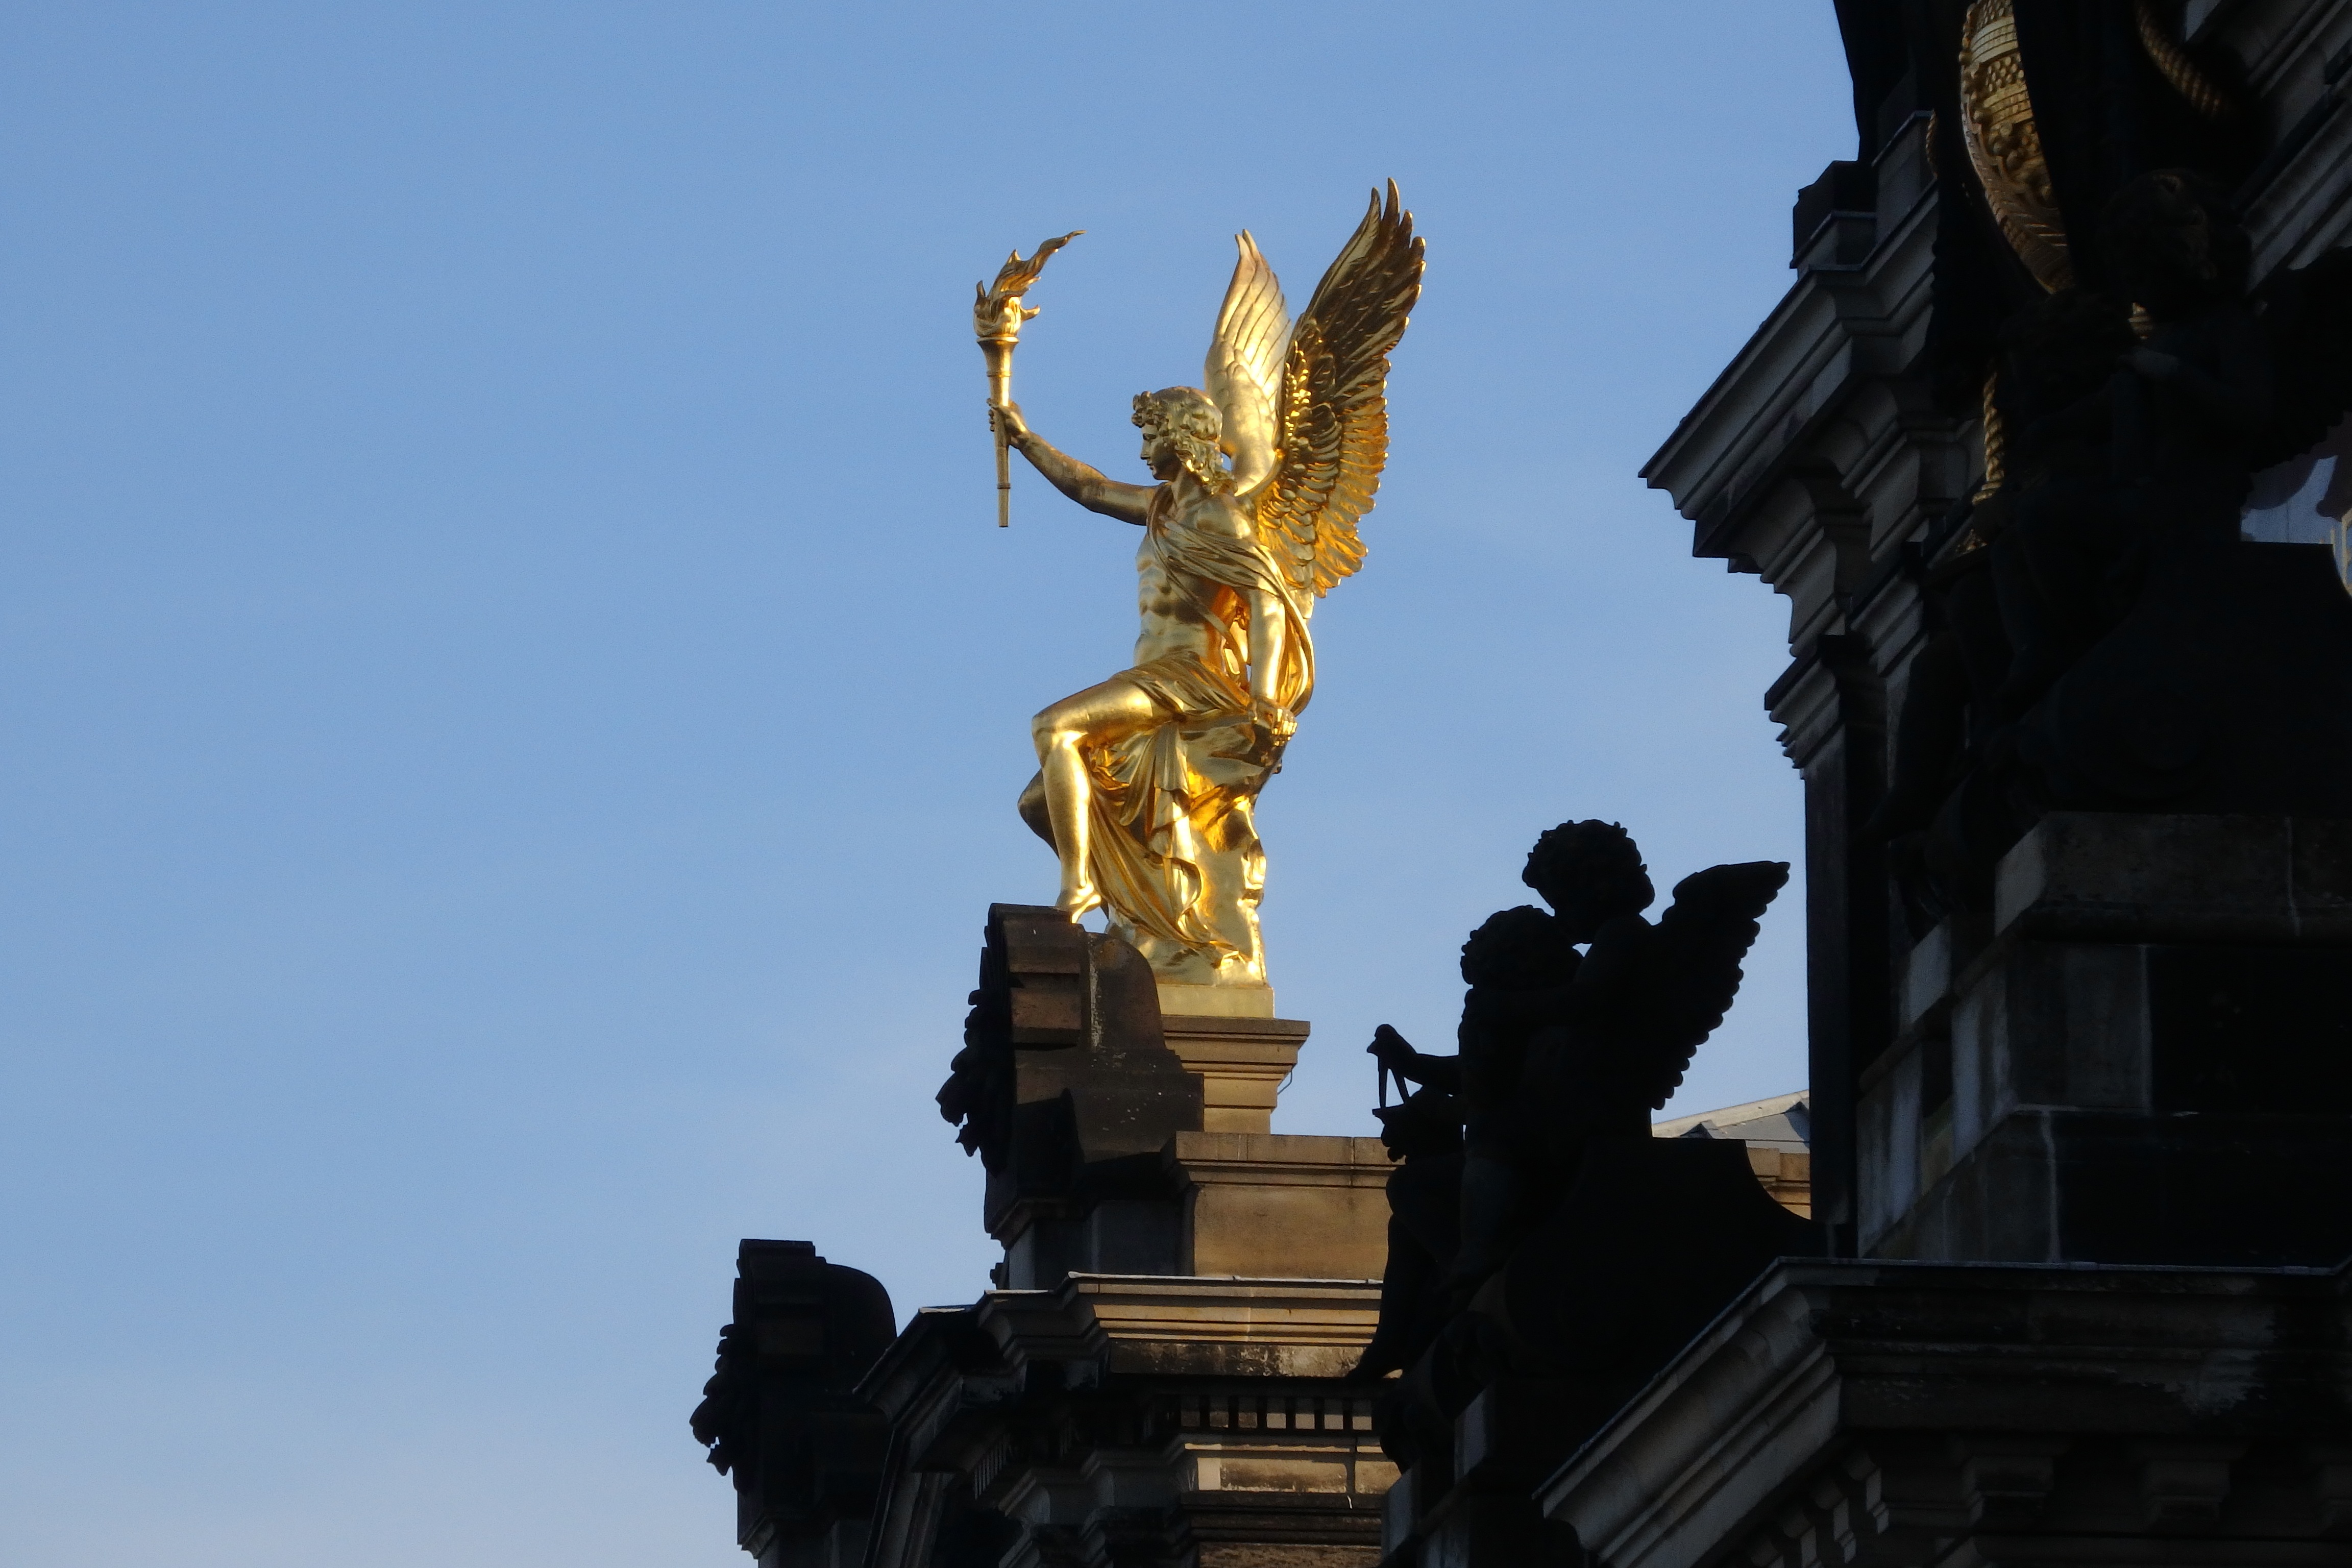
monument, statue, golden, landmark, torch, sculpture, angel, art, temple, historically, saxony, dresden, screenshot, academy of fine arts